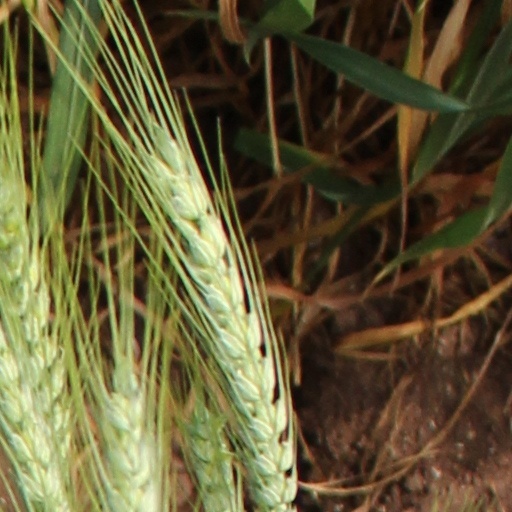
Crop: wheat